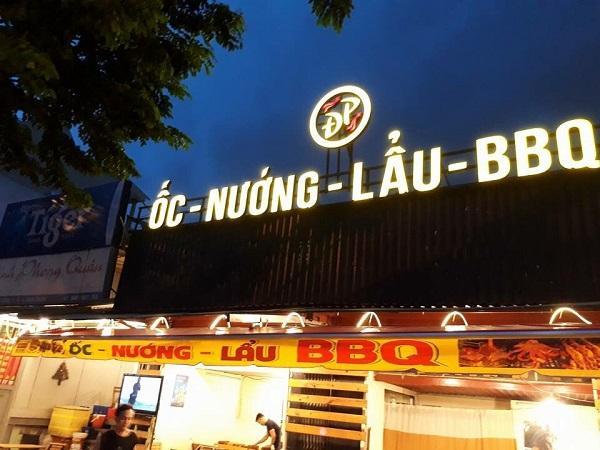
đây là khung cảnh vào buổi tối ở bên ngoài một quán ăn